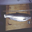
Label: trout